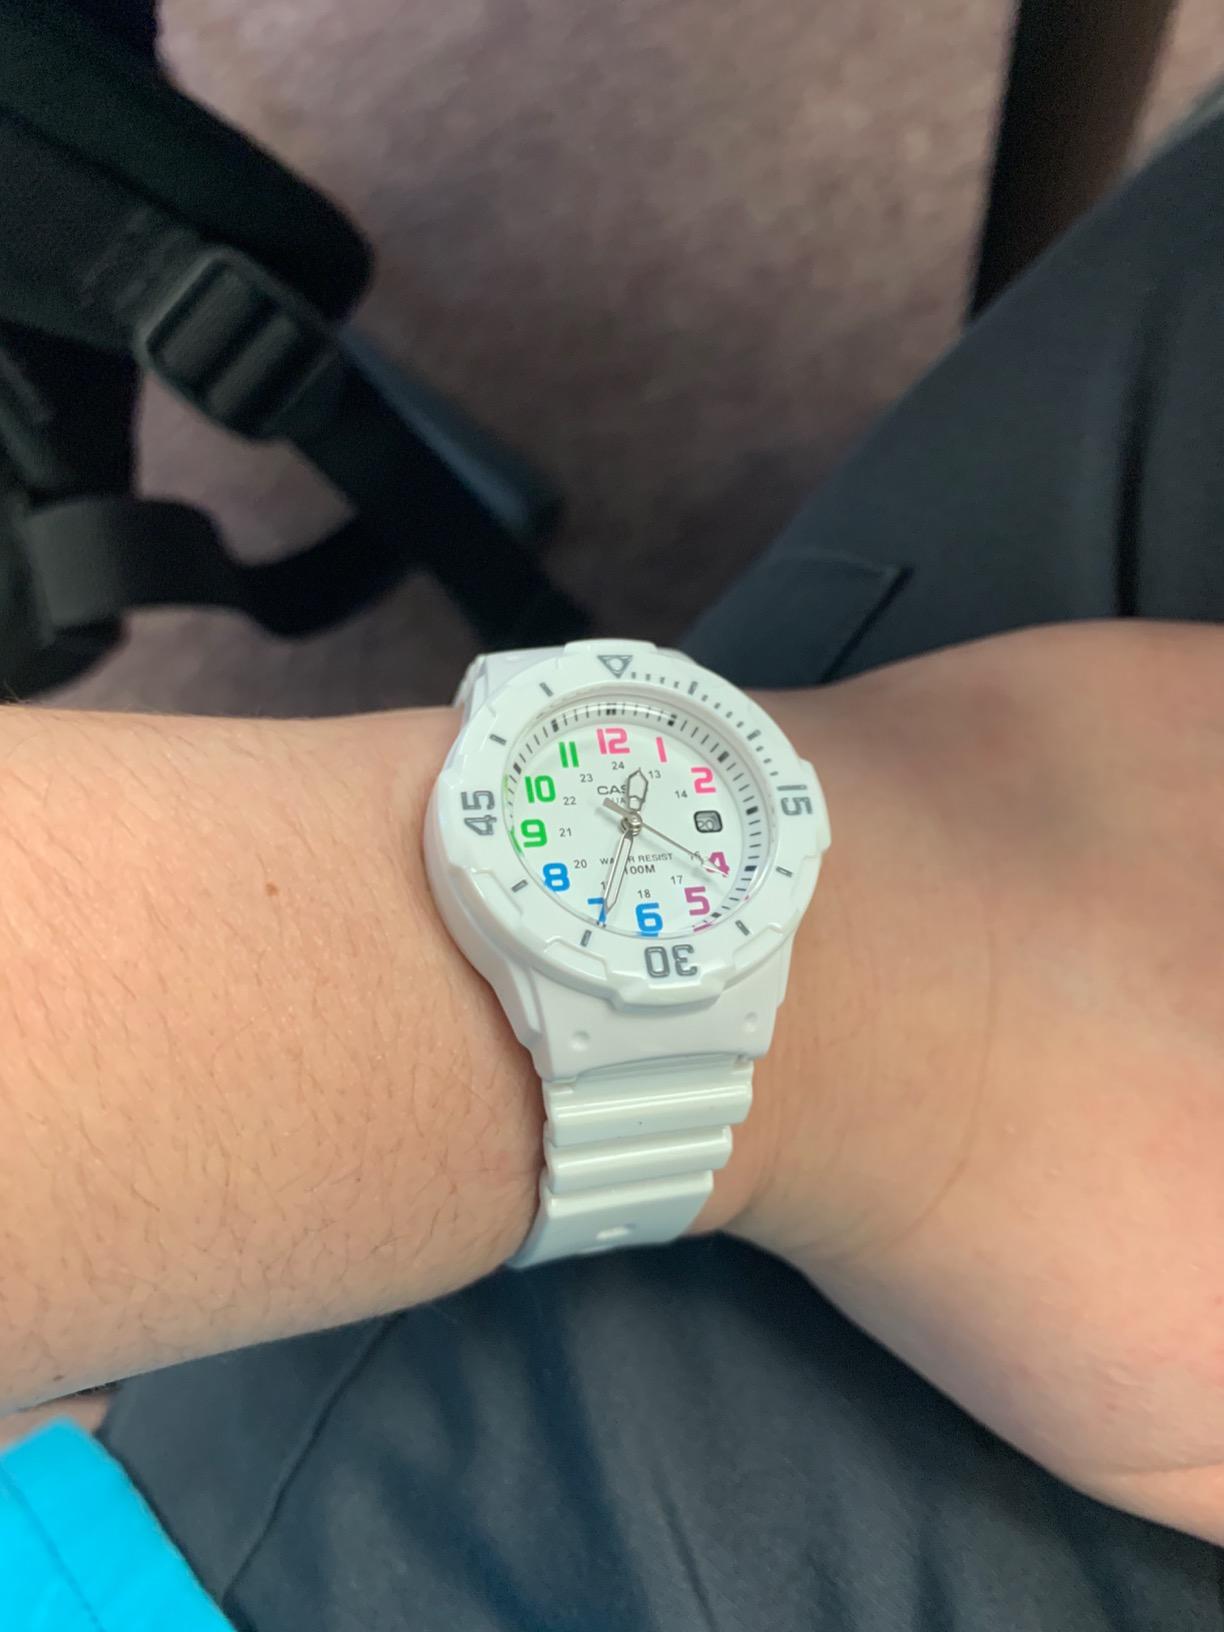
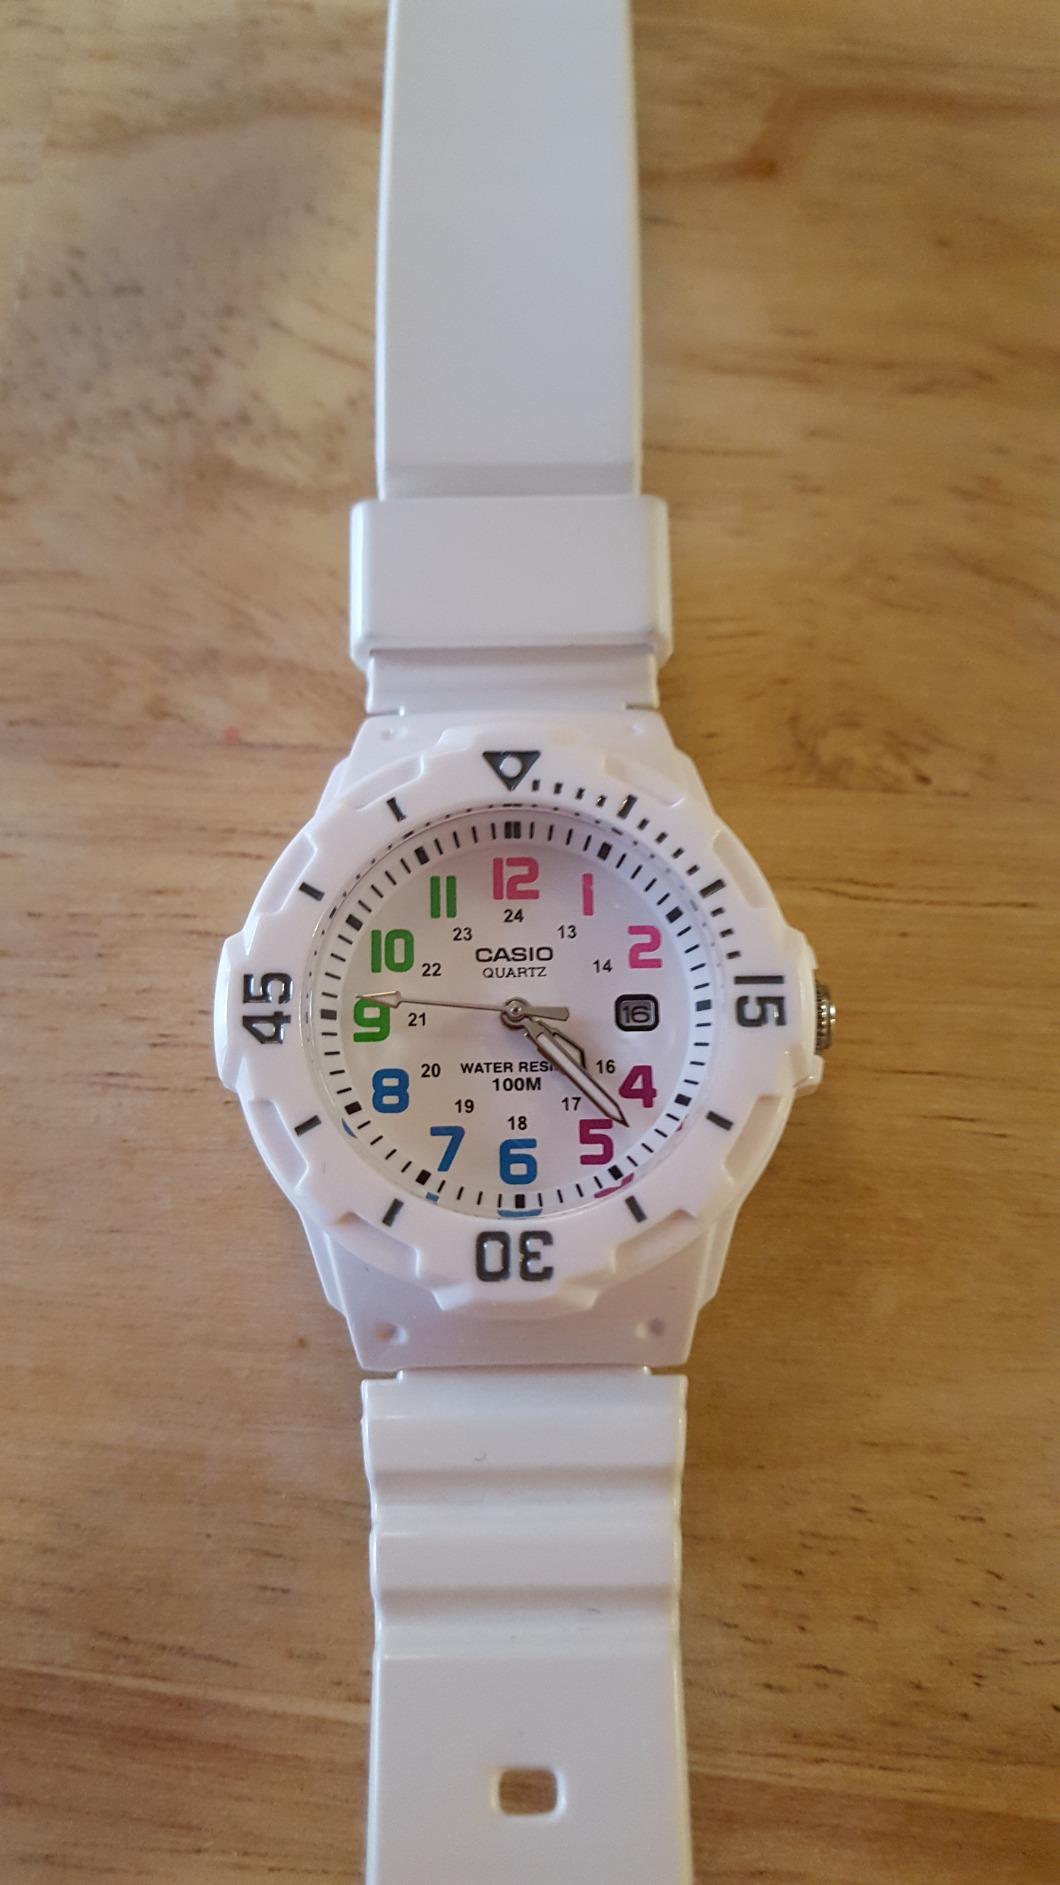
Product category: accessories_watch
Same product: yes